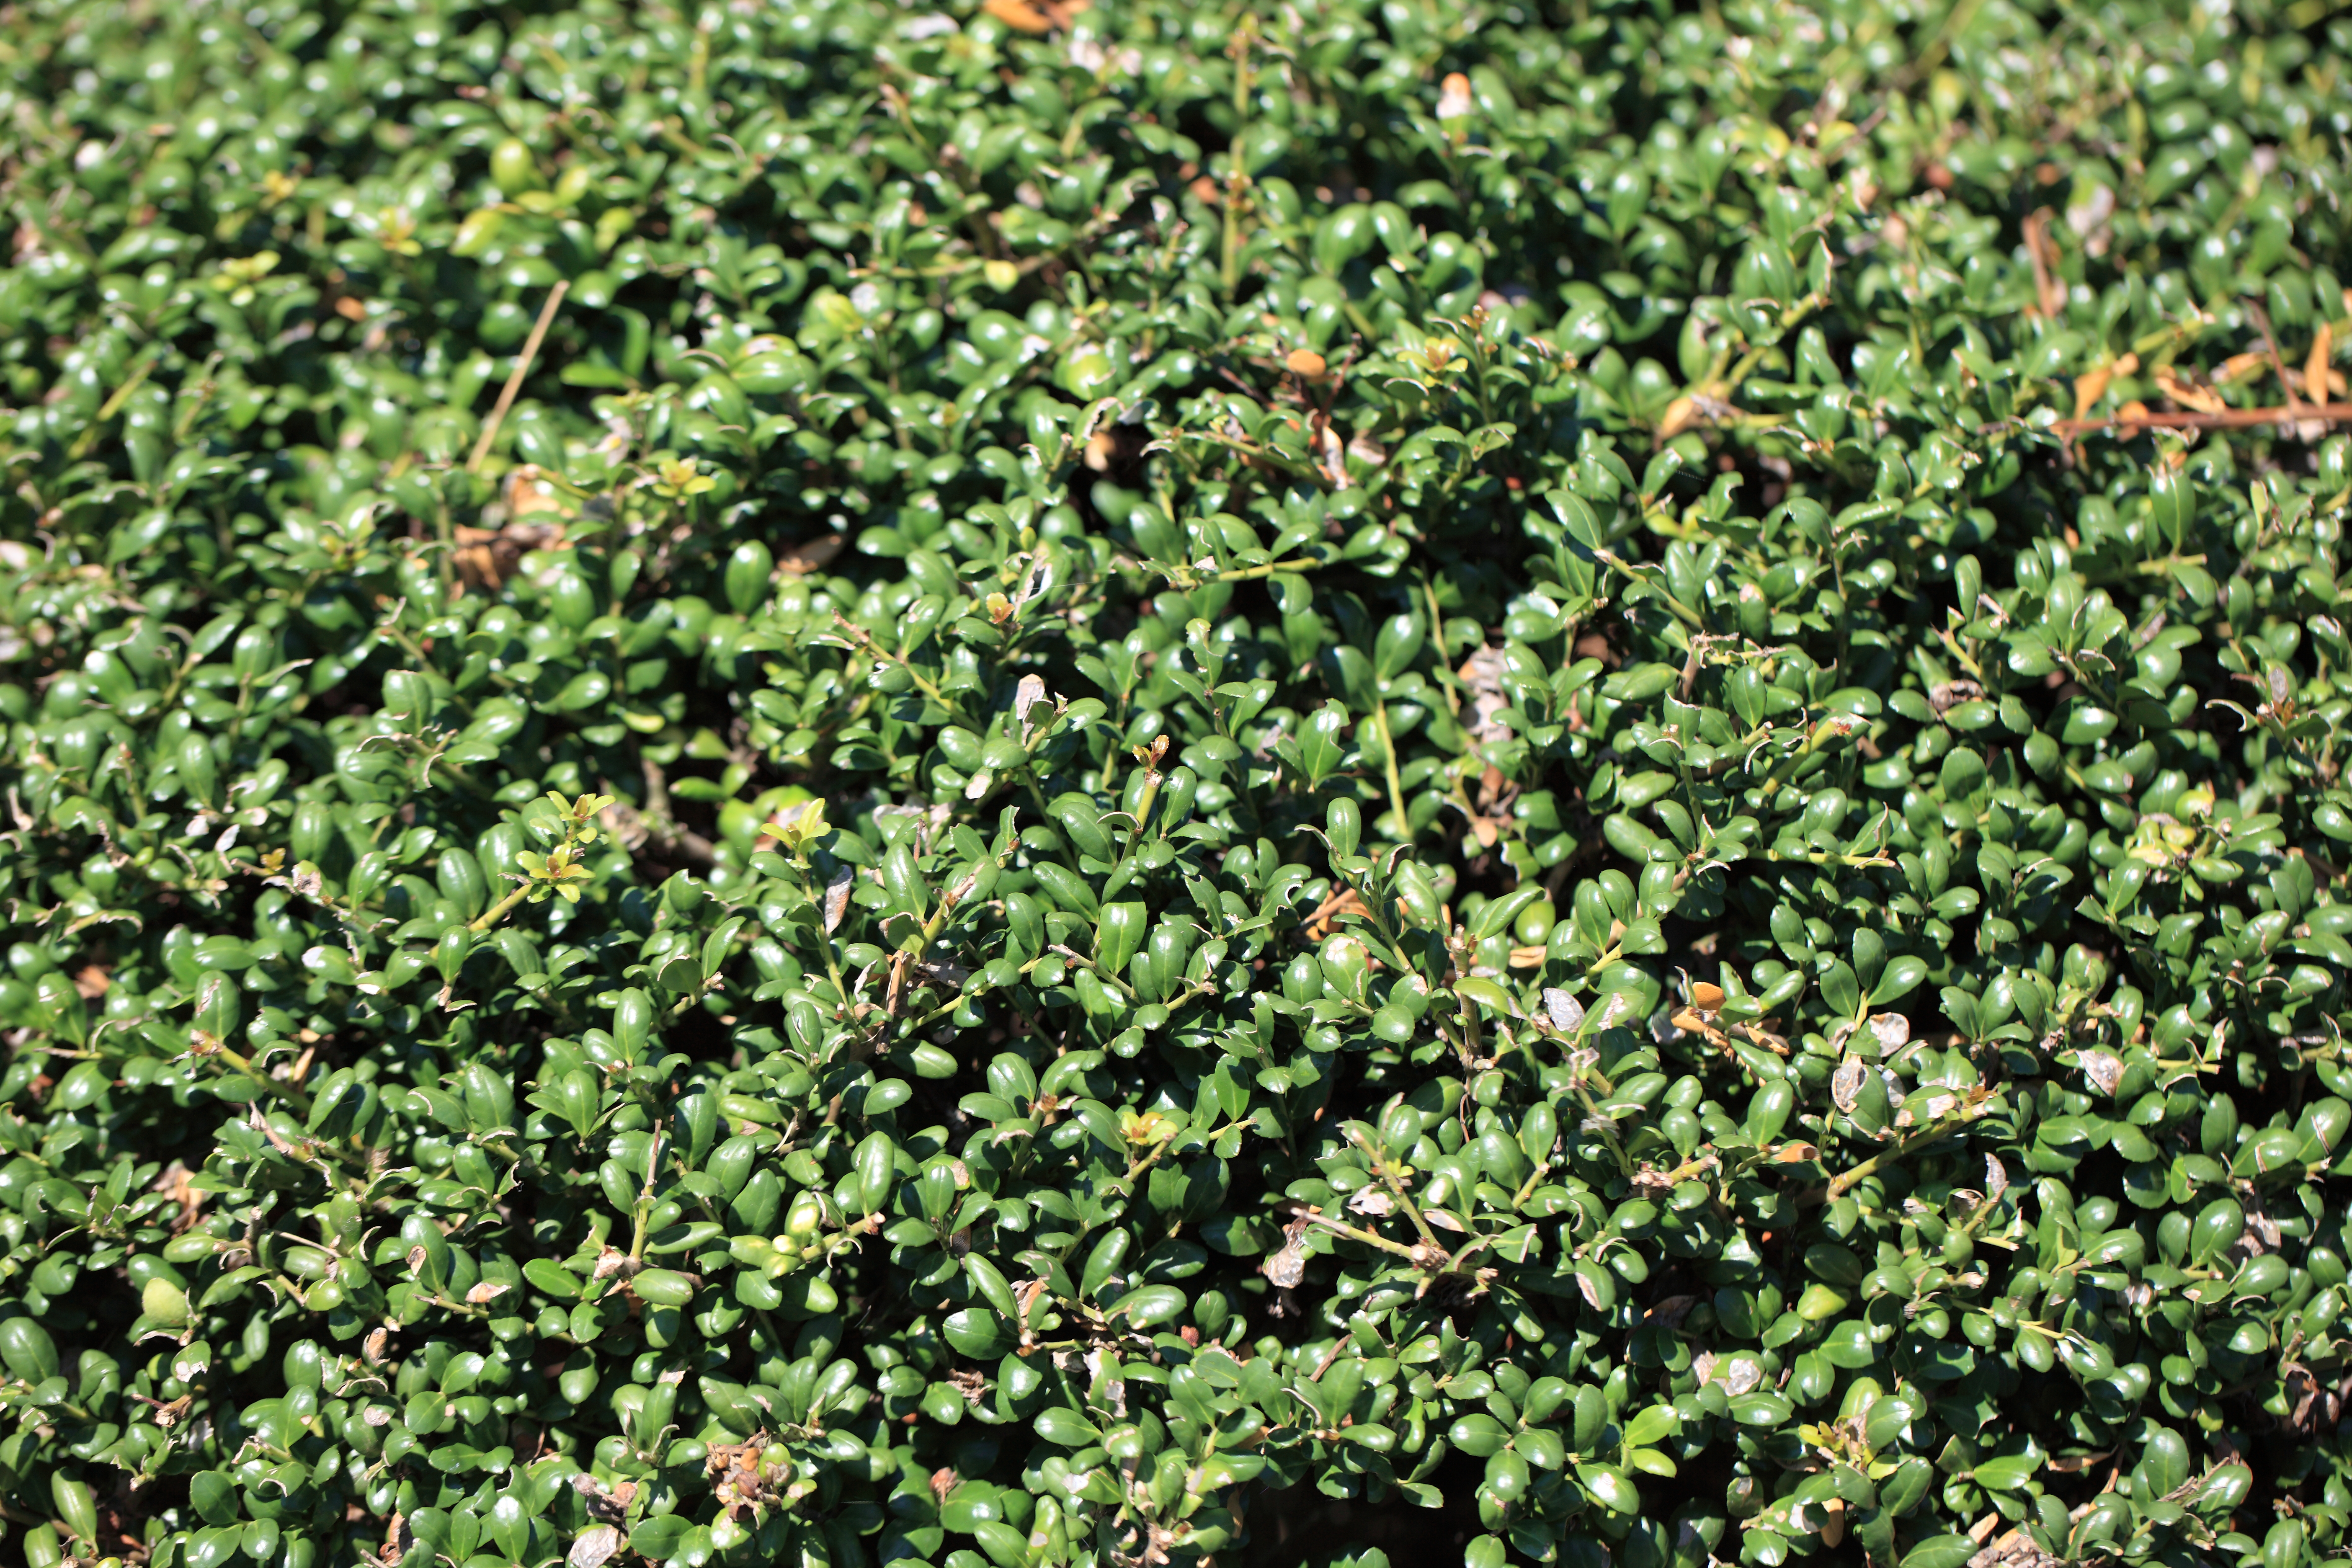
plant, lawn, berry, leaf, flower, pattern, food, green, high, herb, produce, evergreen, background, shrub, groundcover, wallpaper, 5d, hires, markii, hi, res, resolution, saitama, fukaya, hedge, flowering plant, lingonberry, bilberry, subshrub, annual plant, woody plant, land plant, breckland thyme, arctostaphylos uva ursi